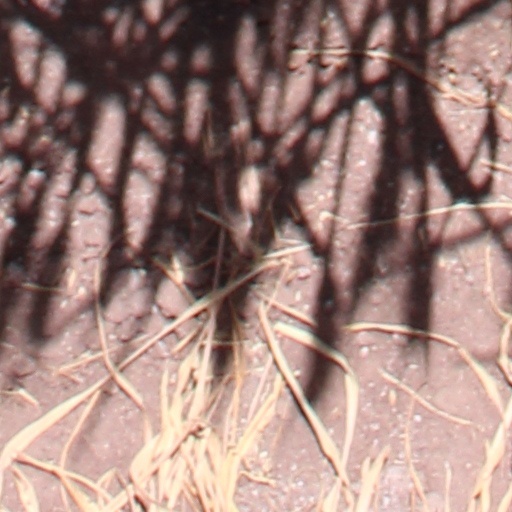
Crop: wheat